10th Cavalry Regiment (United States)

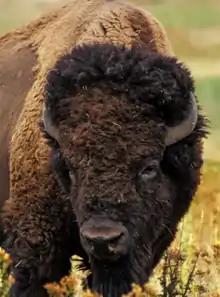
Head of the American buffalo

From the late 1860s on the Plain Indians called the black troopers of the US Army Buffalo Soldiers. The Indians gave them the appellation because of the similarity of the soldiers' tightly textured short hair to the fur of the buffalo.